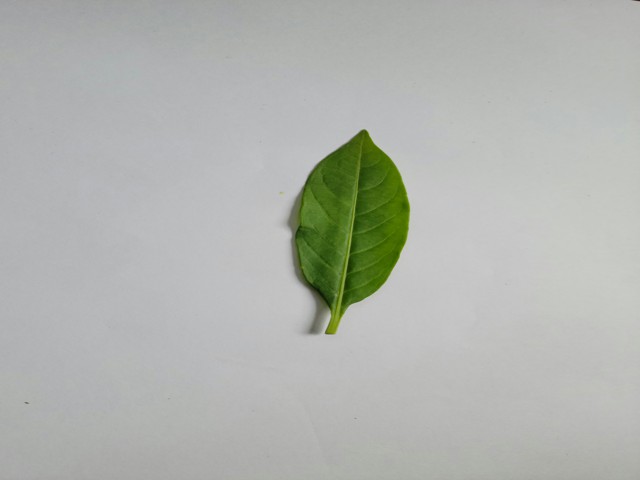
Plant: sarpagandha